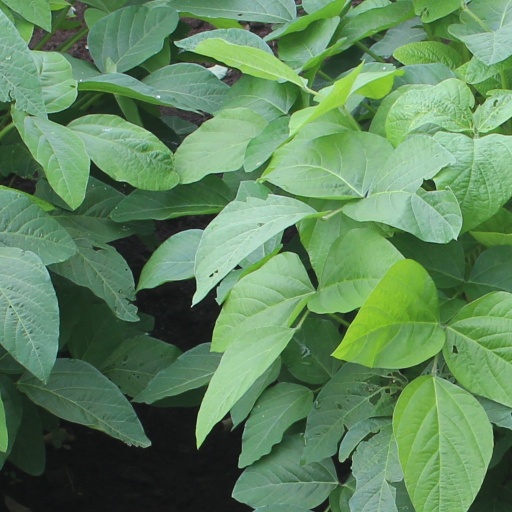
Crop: soybean